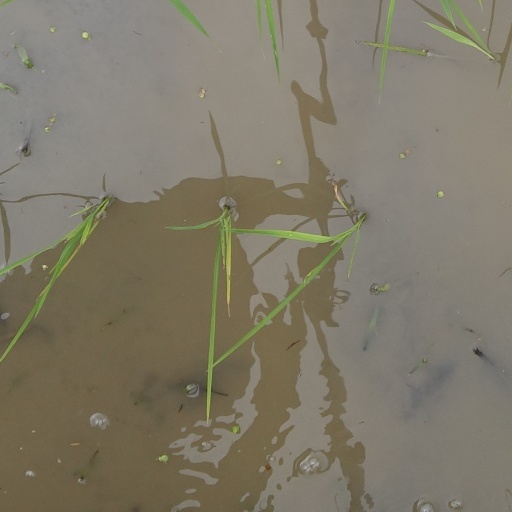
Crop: rice